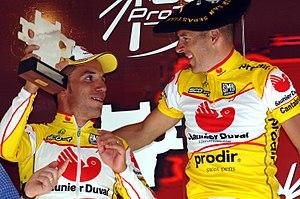
La Classique de Saint-Sébastien est une course cycliste espagnole créée en 1981 et organisée par l'OCETA. Elle se déroule dans la région de Saint-Sébastien et dans les environs de la province de Guipuscoa, dans la communauté autonome du Pays basque, en Espagne, le samedi suivant la fin du Tour de France.
Saunier Duval est une entreprise spécialisée dans la conception, la fabrication et la vente de matériel de chauffage : chauffe-eau, chaudières, chaudières à condensation au gaz, systèmes solaires, pompes à chaleur et systèmes hybrides.
La 25ᵉ édition de la Classique de Saint-Sébastien a eu lieu le 13 août 2005 et a été remportée par l'Espagnol Constantino Zaballa.